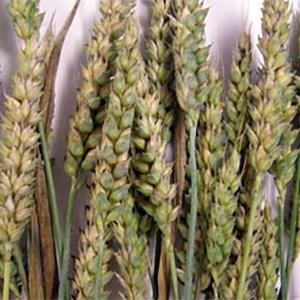
Plant: Wheat
Disease: wheat head scab